Japan National Route 258

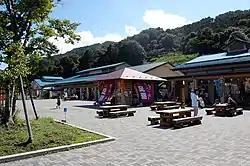
Tsukimi no Sato Nanno Roadside Station

National Route 258 is a national highway of Japan connecting Ōgaki, Gifu and Kuwana, Mie on the island of Honshu, Japan, with a total length of . The highway was completed on April 1, 1963. It is also known as the "Mino Kaidō".